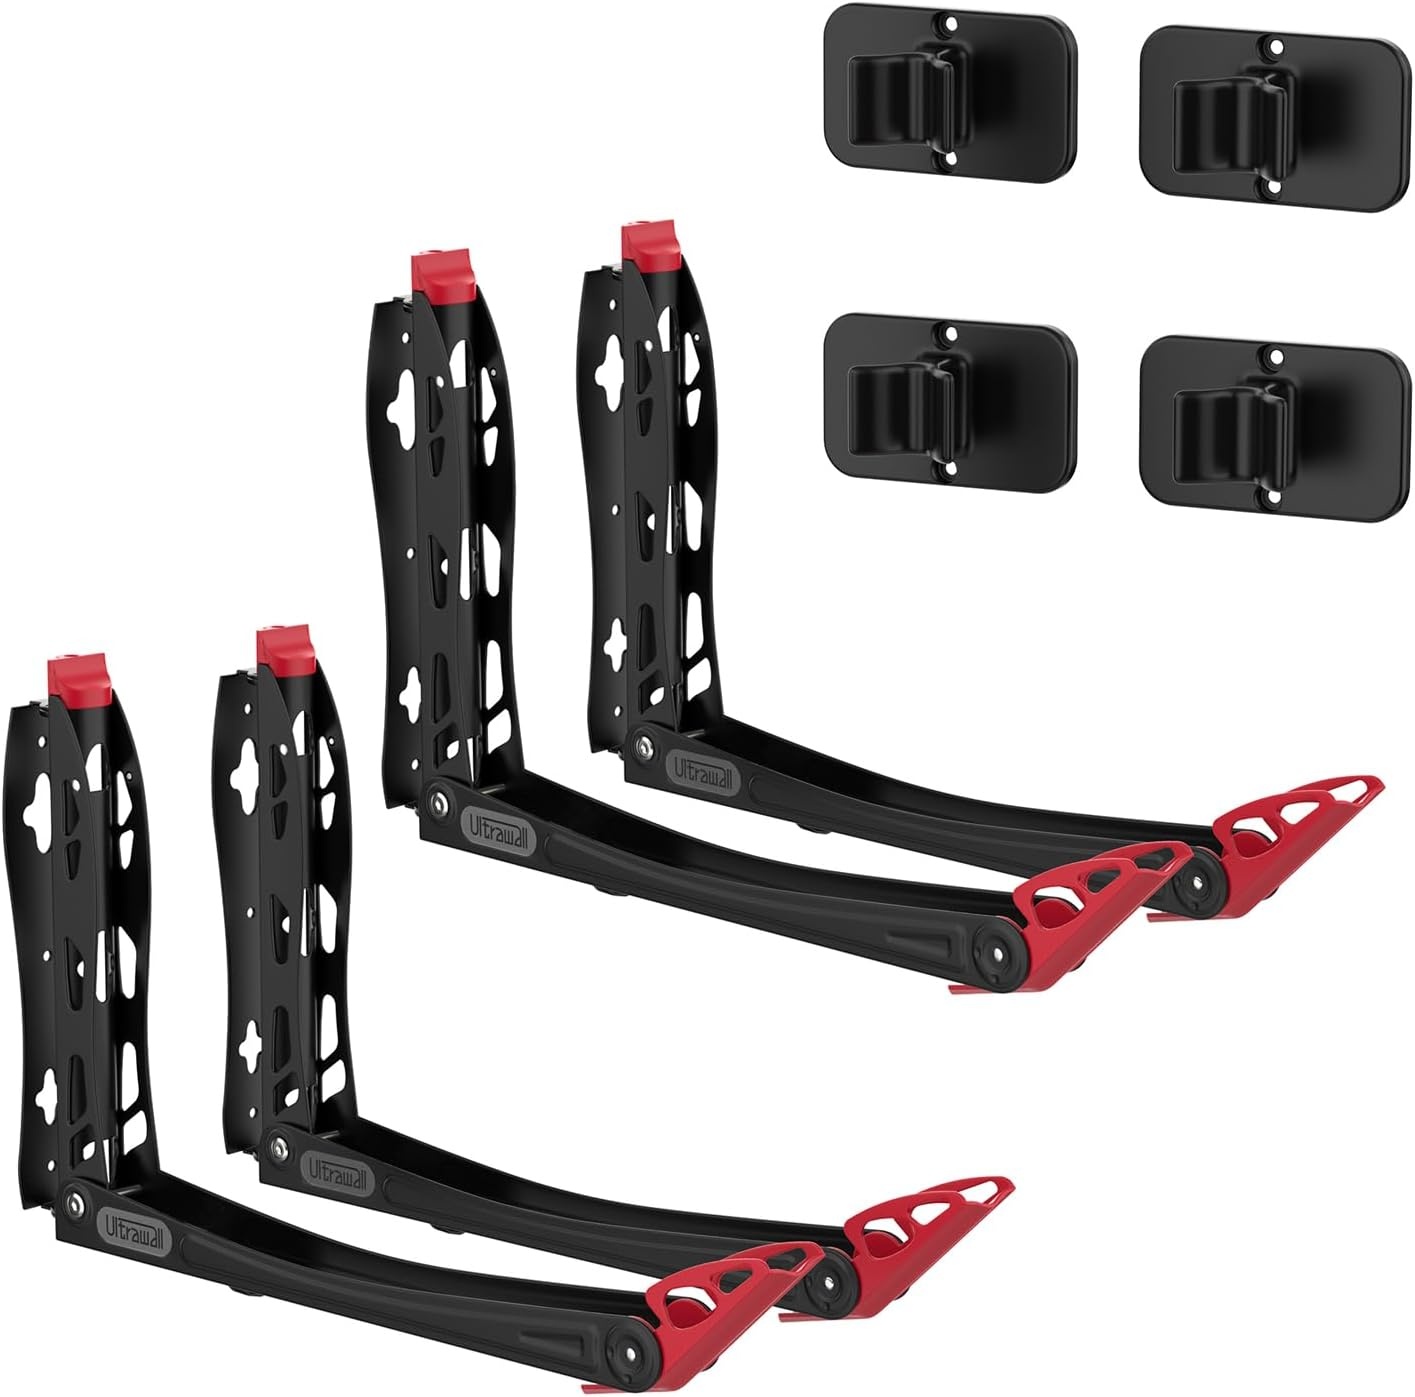
Ultrawall BIKEPAL Swivel Bike Racks - No Lift Wall-Mounted Bike Storage Solution for Home & Garage
Overview Material : Stainless Steel Color : Black Special Feature : No Lifting, swivel, wall mount Product Dimensions : 3.75"D x 2.5"W x 26"H Shelf Type : Hanging Shelf About this item NO LIFTING: Simply balance the bike on its rear wheel and push it into the rack, our racks have a unique self-adjusting receiver feature, no heavy lifting needed. Fits tires up to 2.1 inches wide, perfect for wheels 20-28 inches in diameter. BUILT TO LAST: Bike rack is constructed from robust steel and a powder-coated finish, each hook accommodates a maximum of 77 lbs, providing dependable support for your bicycles. PREVENT TIRE DAMAGE: Patented Protective Receiver Design distributes weight over a wider contact area instead of a single pressure point, preventing concentrated pressure that could cause premature tire damage. REAR TIRE TRAY：Each bike holder comes with a plastic tire tray. As you fold the bike against the wall, move the rear tire to the side of the plastic base. This holds the bike stable and in place against the wall at your desired angle. MAXIMIZE SPACE: Vertical bike rack with adjustable pivoting arms optimizes your storage area. Configure to suit any space. Folds up when not in use, so it can be easily organized away without taking up precious space. EASY TO INSTALL: Require only 3 screws for quick and easy assembly into studs. Mounting hardware included. Designed for customer-friendly and hassle-free assembly.
Brand: UltrawallGarageTools
Category: Sporting Goods > Outdoor Recreation > Cycling > Bicycle Accessories > Bicycle Stands & Storage